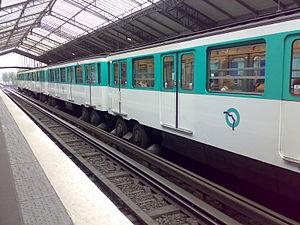
La ligne 6 du métro de Paris est une des seize lignes du réseau métropolitain de Paris. Elle suit un parcours semi-circulaire au sud de la ville sur les anciens boulevards extérieurs, entre les stations Charles de Gaulle - Étoile à l'ouest et Nation à l'est.